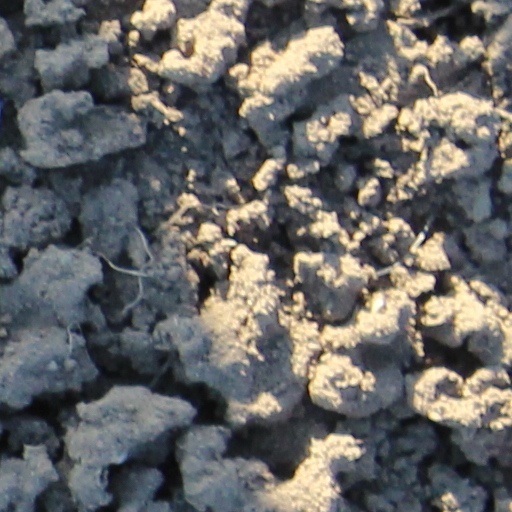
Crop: wheat